Tōnatiuh

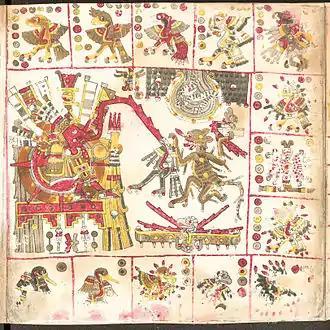
Codex Borgia page 71 depicts Tonatiuh (left).

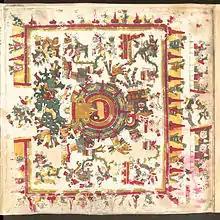
Codex Borgia page 43 depicts Tonatiuh with the canine features of Xolotl.

The iconography of Tonatiuh's physical appearance provides a visual explanation of his role as a sun deity. In certain depictions, Tonatiuh is painted in the colour red and is seen wearing an eagle feather headdress, holding a shield that could be a solar disc. Tonatiuh's connection to the sun relates to the belief that the eagle is a reference to the ascending and descending eagle talons, a visual metaphor for capturing the heart or life force of a person. This particular form of symbolism points to ritual of human sacrifice, which was associated with Tonatiuh and his devouring of the hearts of victims.